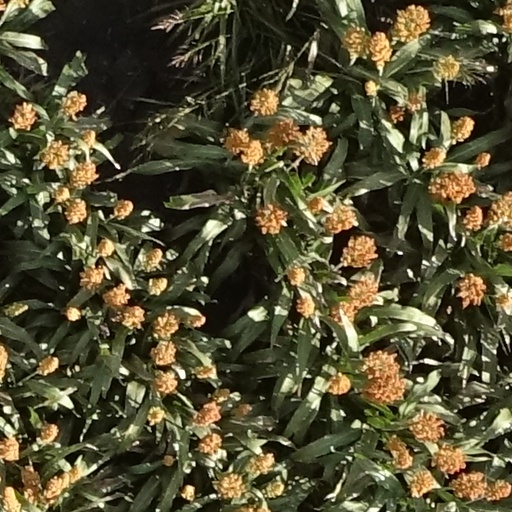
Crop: sorghum